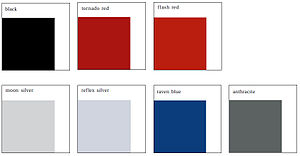
Volkswagen Lupo / Lupo GTI
Volkswagen Lupo var den første europæiske mikrobilsmodel fra Volkswagen, som var næsten identisk med den i 1997 introducerede SEAT Arosa.